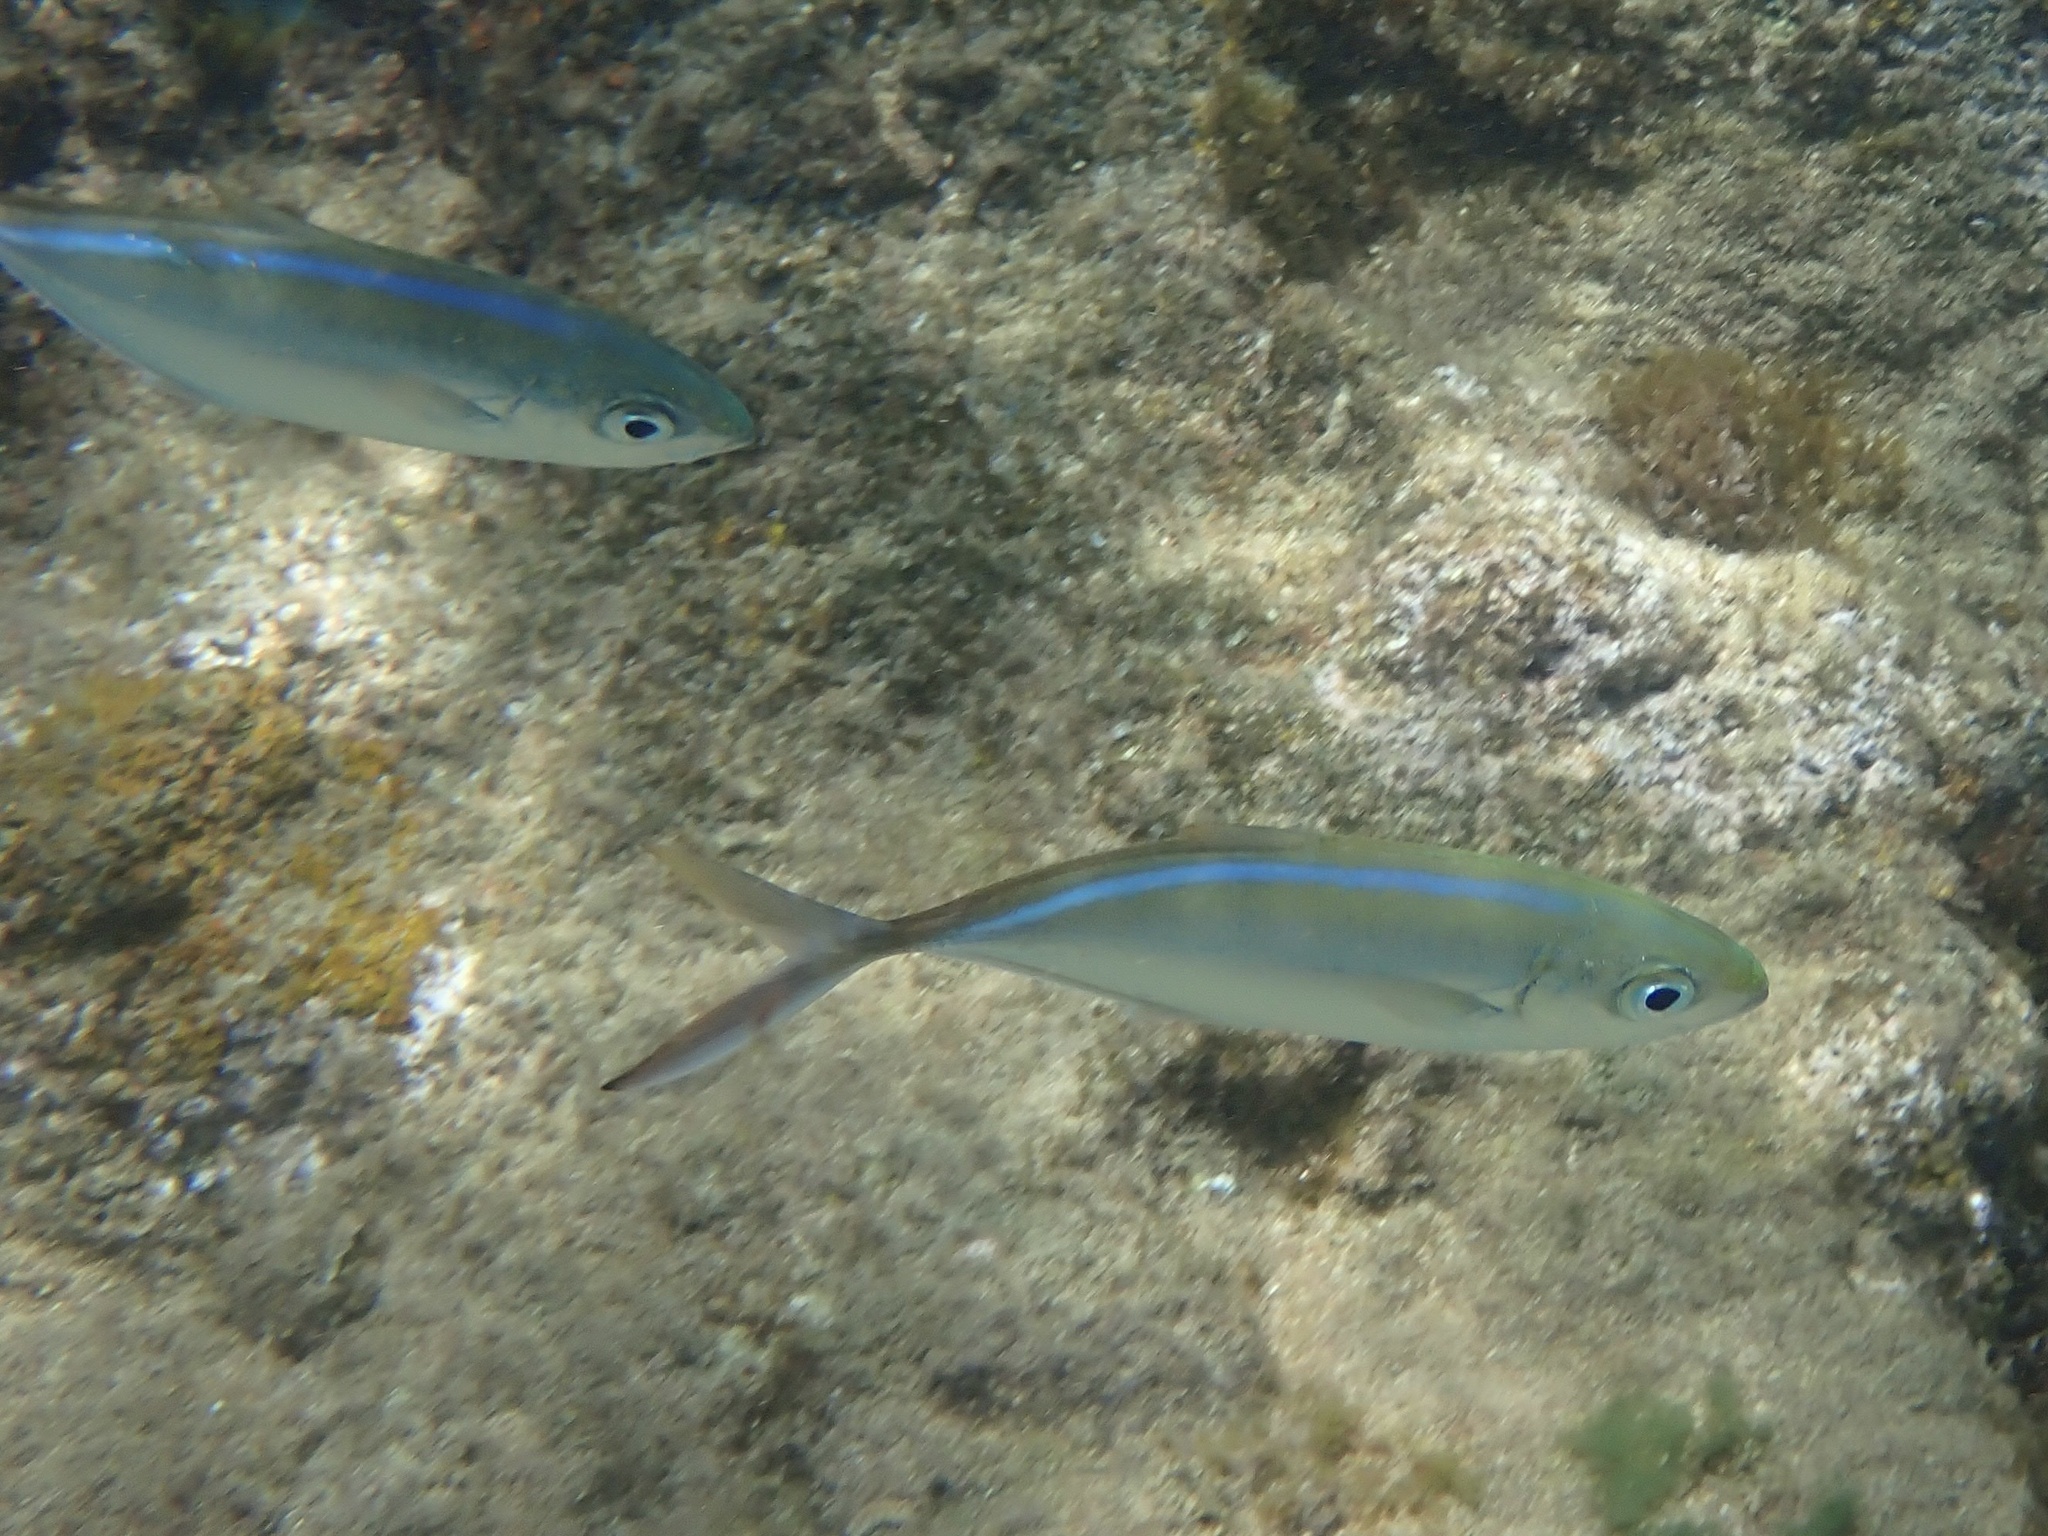
fish (species not among the labelled classes)